Datapoint 2200

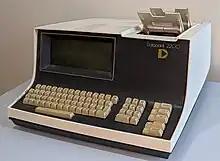
Datapoint 2200 computer

The Datapoint 2200 was a mass-produced programmable terminal usable as a computer, designed by Computer Terminal Corporation (CTC) founders Phil Ray and Gus Roche and announced by CTC in June 1970 (with units shipping in 1971). It was initially presented by CTC as a versatile and cost-efficient terminal for connecting to a wide variety of mainframes by loading various terminal emulations from tape rather than being hardwired as most contemporary terminals, including their earlier Datapoint 3300.